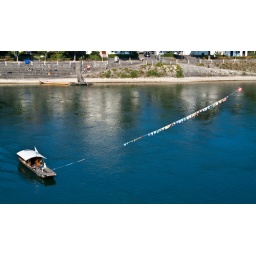
Used to cross the river in Basel